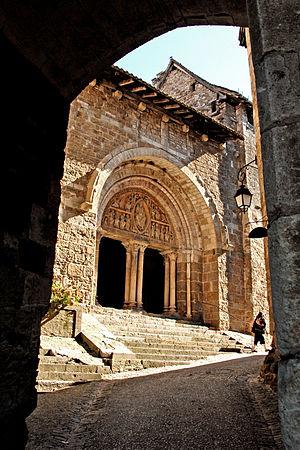
L'église Saint-Pierre est une église catholique située à Carennac, dans le département du Lot, en France.
Cet article recense les monuments historiques français classés en 1893.